Codling moth

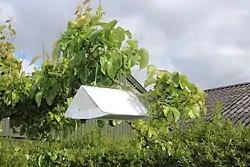

Successful development of synthetic fruit volatiles has led to increased control of codling moths. Codling moths can be managed and controlled with the use of synthetic apple volatiles, such as (Z)-3-hexen-1-ol, (Z)3-hexenyl benzoate, (Z)3-hexenyl hexanoate, (±)-linalool and (E,E)-α-Farnesene, and other synthetic attractants, such as pear ester ethyl (E,Z)-2,4-decadienoate and its corresponding aldehyde, E,E-2, 4-decadienal. Attractants are used as lures in codling moth traps, and are widely used in codling moth management programs in orchards.